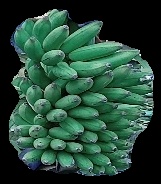
Variety: elakki-bale
Grade: grade1